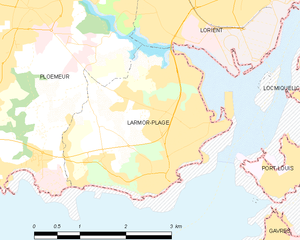
Larmor-Plage [laʁmɔʁ plaʒ], est une commune française, membre de la communauté Lorient Agglomération, située dans le département du Morbihan en région Bretagne.